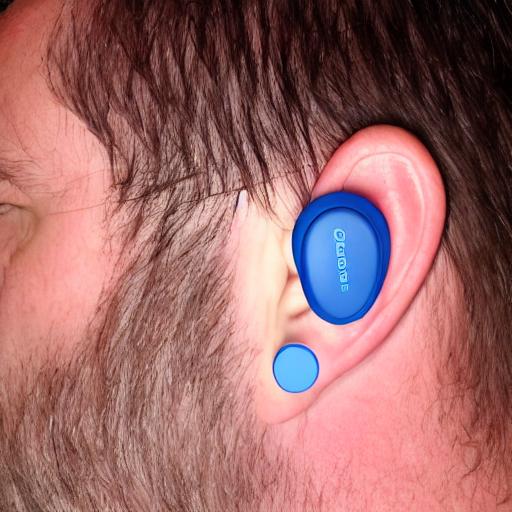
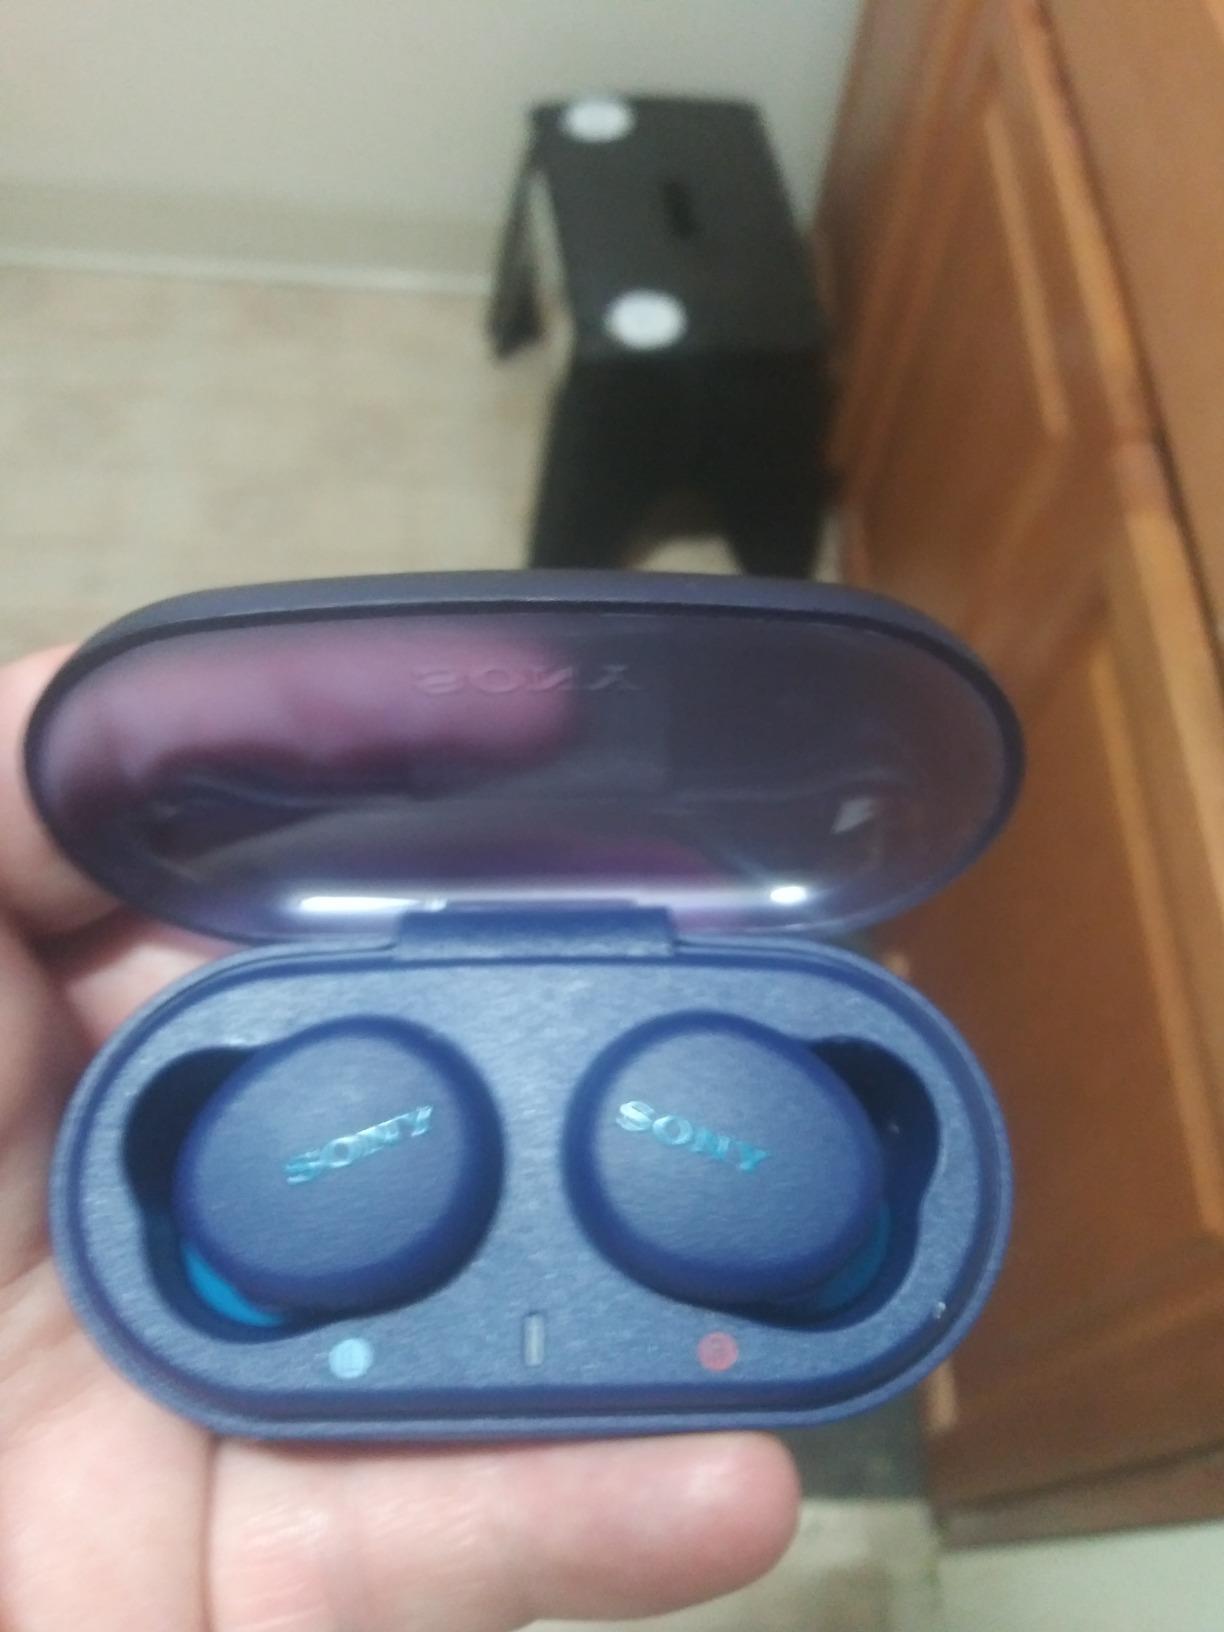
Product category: earbuds
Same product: no